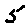
Label: 5